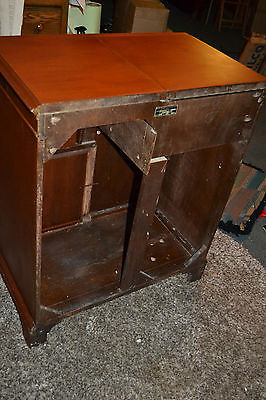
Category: cabinet